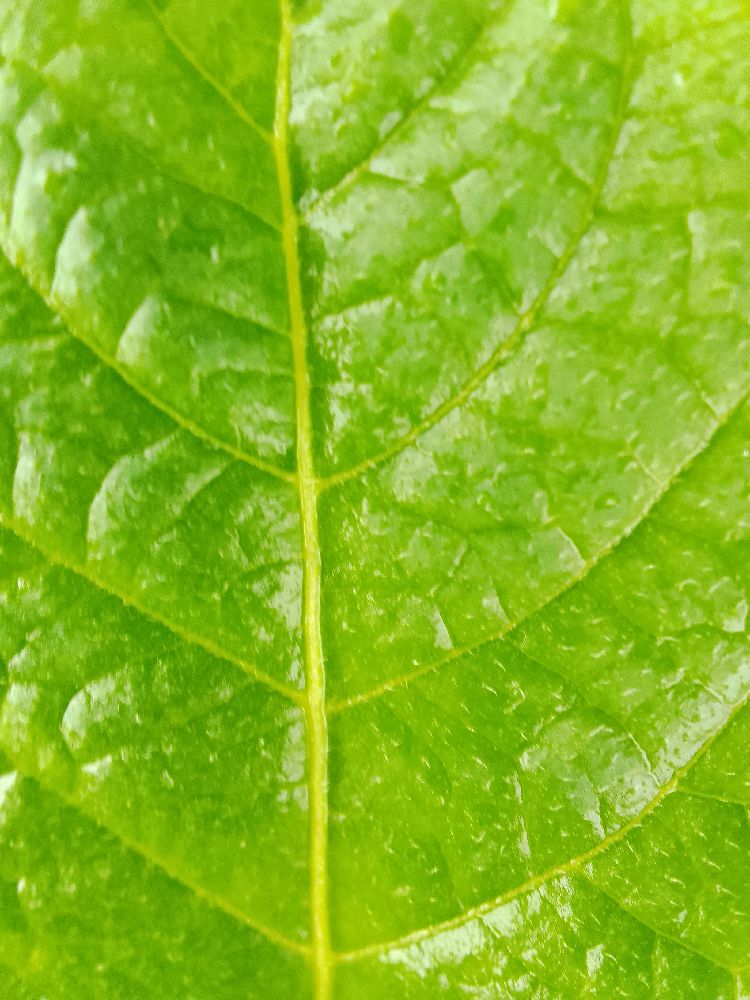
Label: Healthy